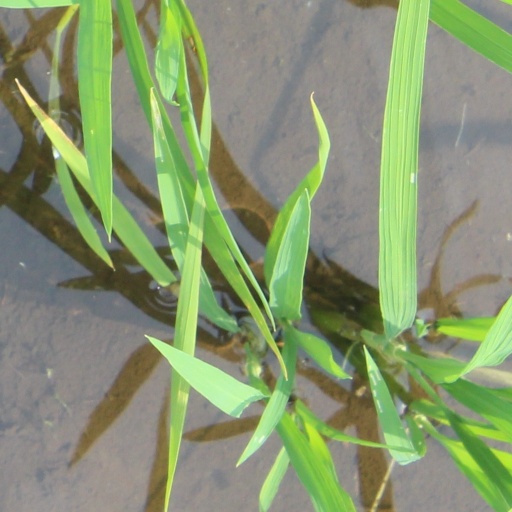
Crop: rice